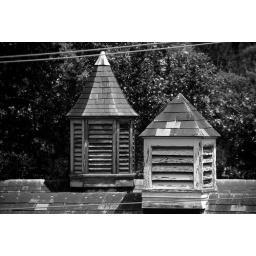
atop two buildings in the Philadelphia zoo, as seen from the NE corridor train tracks